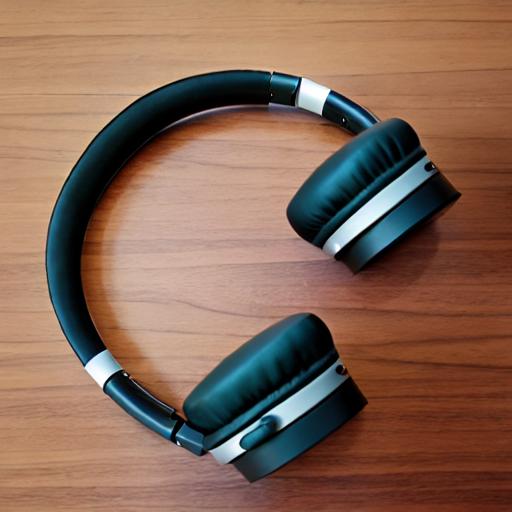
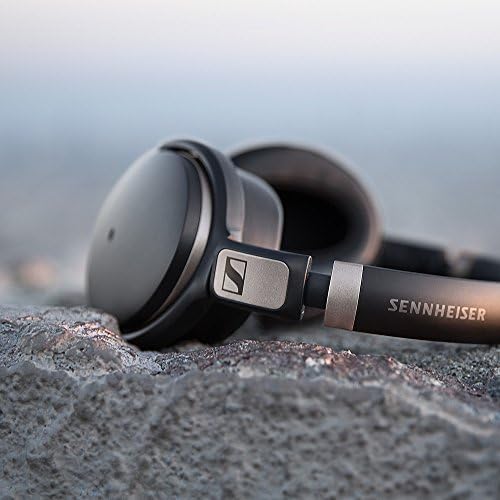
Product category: headphones
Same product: no